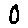
Label: 0